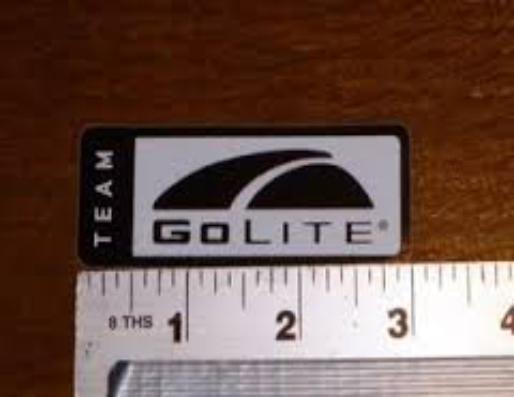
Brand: Golite
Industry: Clothes